Welland Viaduct

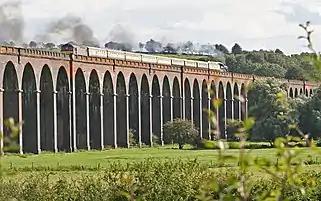
The viaduct in 2006

Welland Viaduct, Harringworth Viaduct or Seaton Viaduct, crosses the valley of the River Welland between Harringworth in Northamptonshire and Seaton in Rutland, England.